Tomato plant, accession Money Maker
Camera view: horizontal (90 deg, fisheye); turntable rotation: 120 degrees
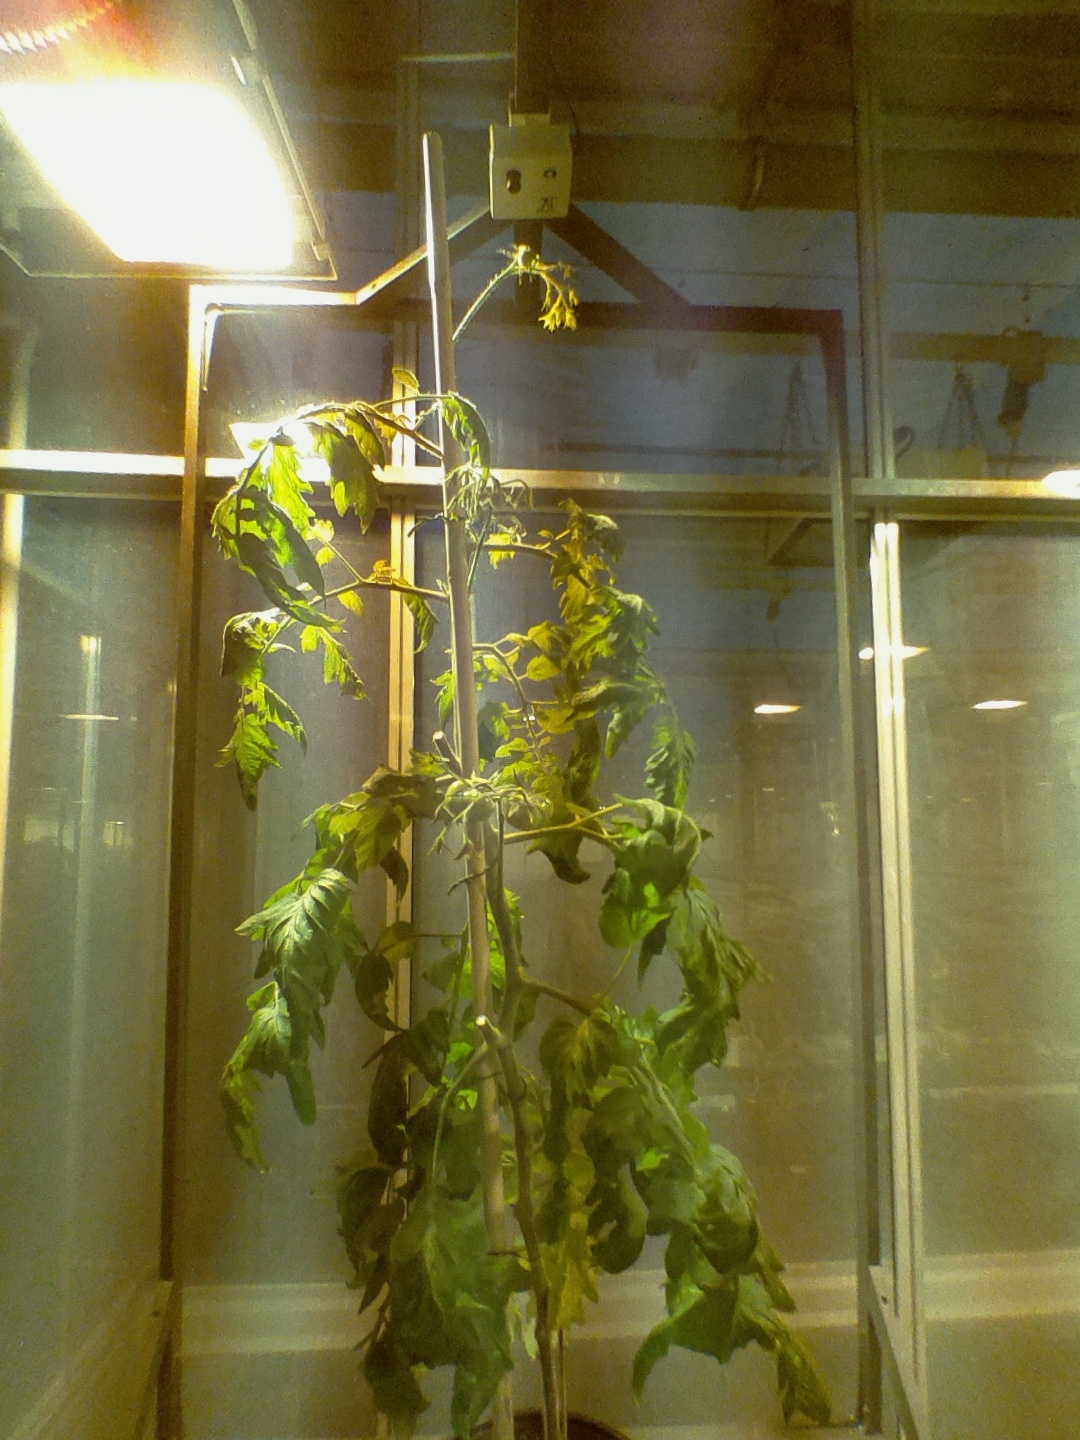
BBCH growth stage 73: 30%-40% of final fruit size